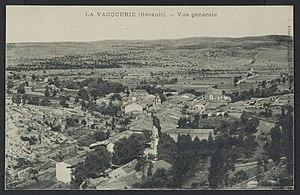
La Vacquerie. - Vue générale
La Vacquerie-et-Saint-Martin-de-Castries est une commune française située dans le département de l'Hérault en région Occitanie. Elle provient de l'union en 1832 des deux anciennes communes de La Vacquerie et de Saint-Martin-de-Castries.